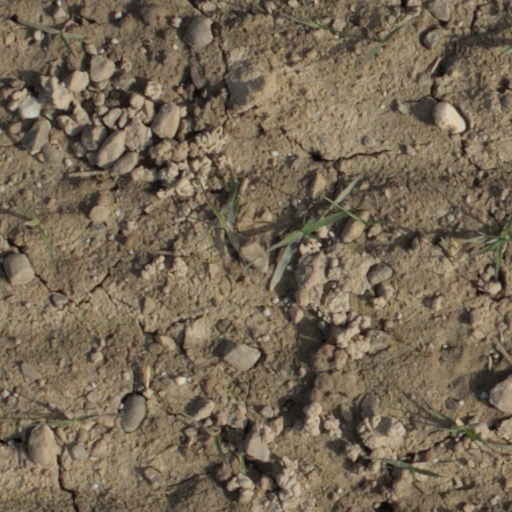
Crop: wheat